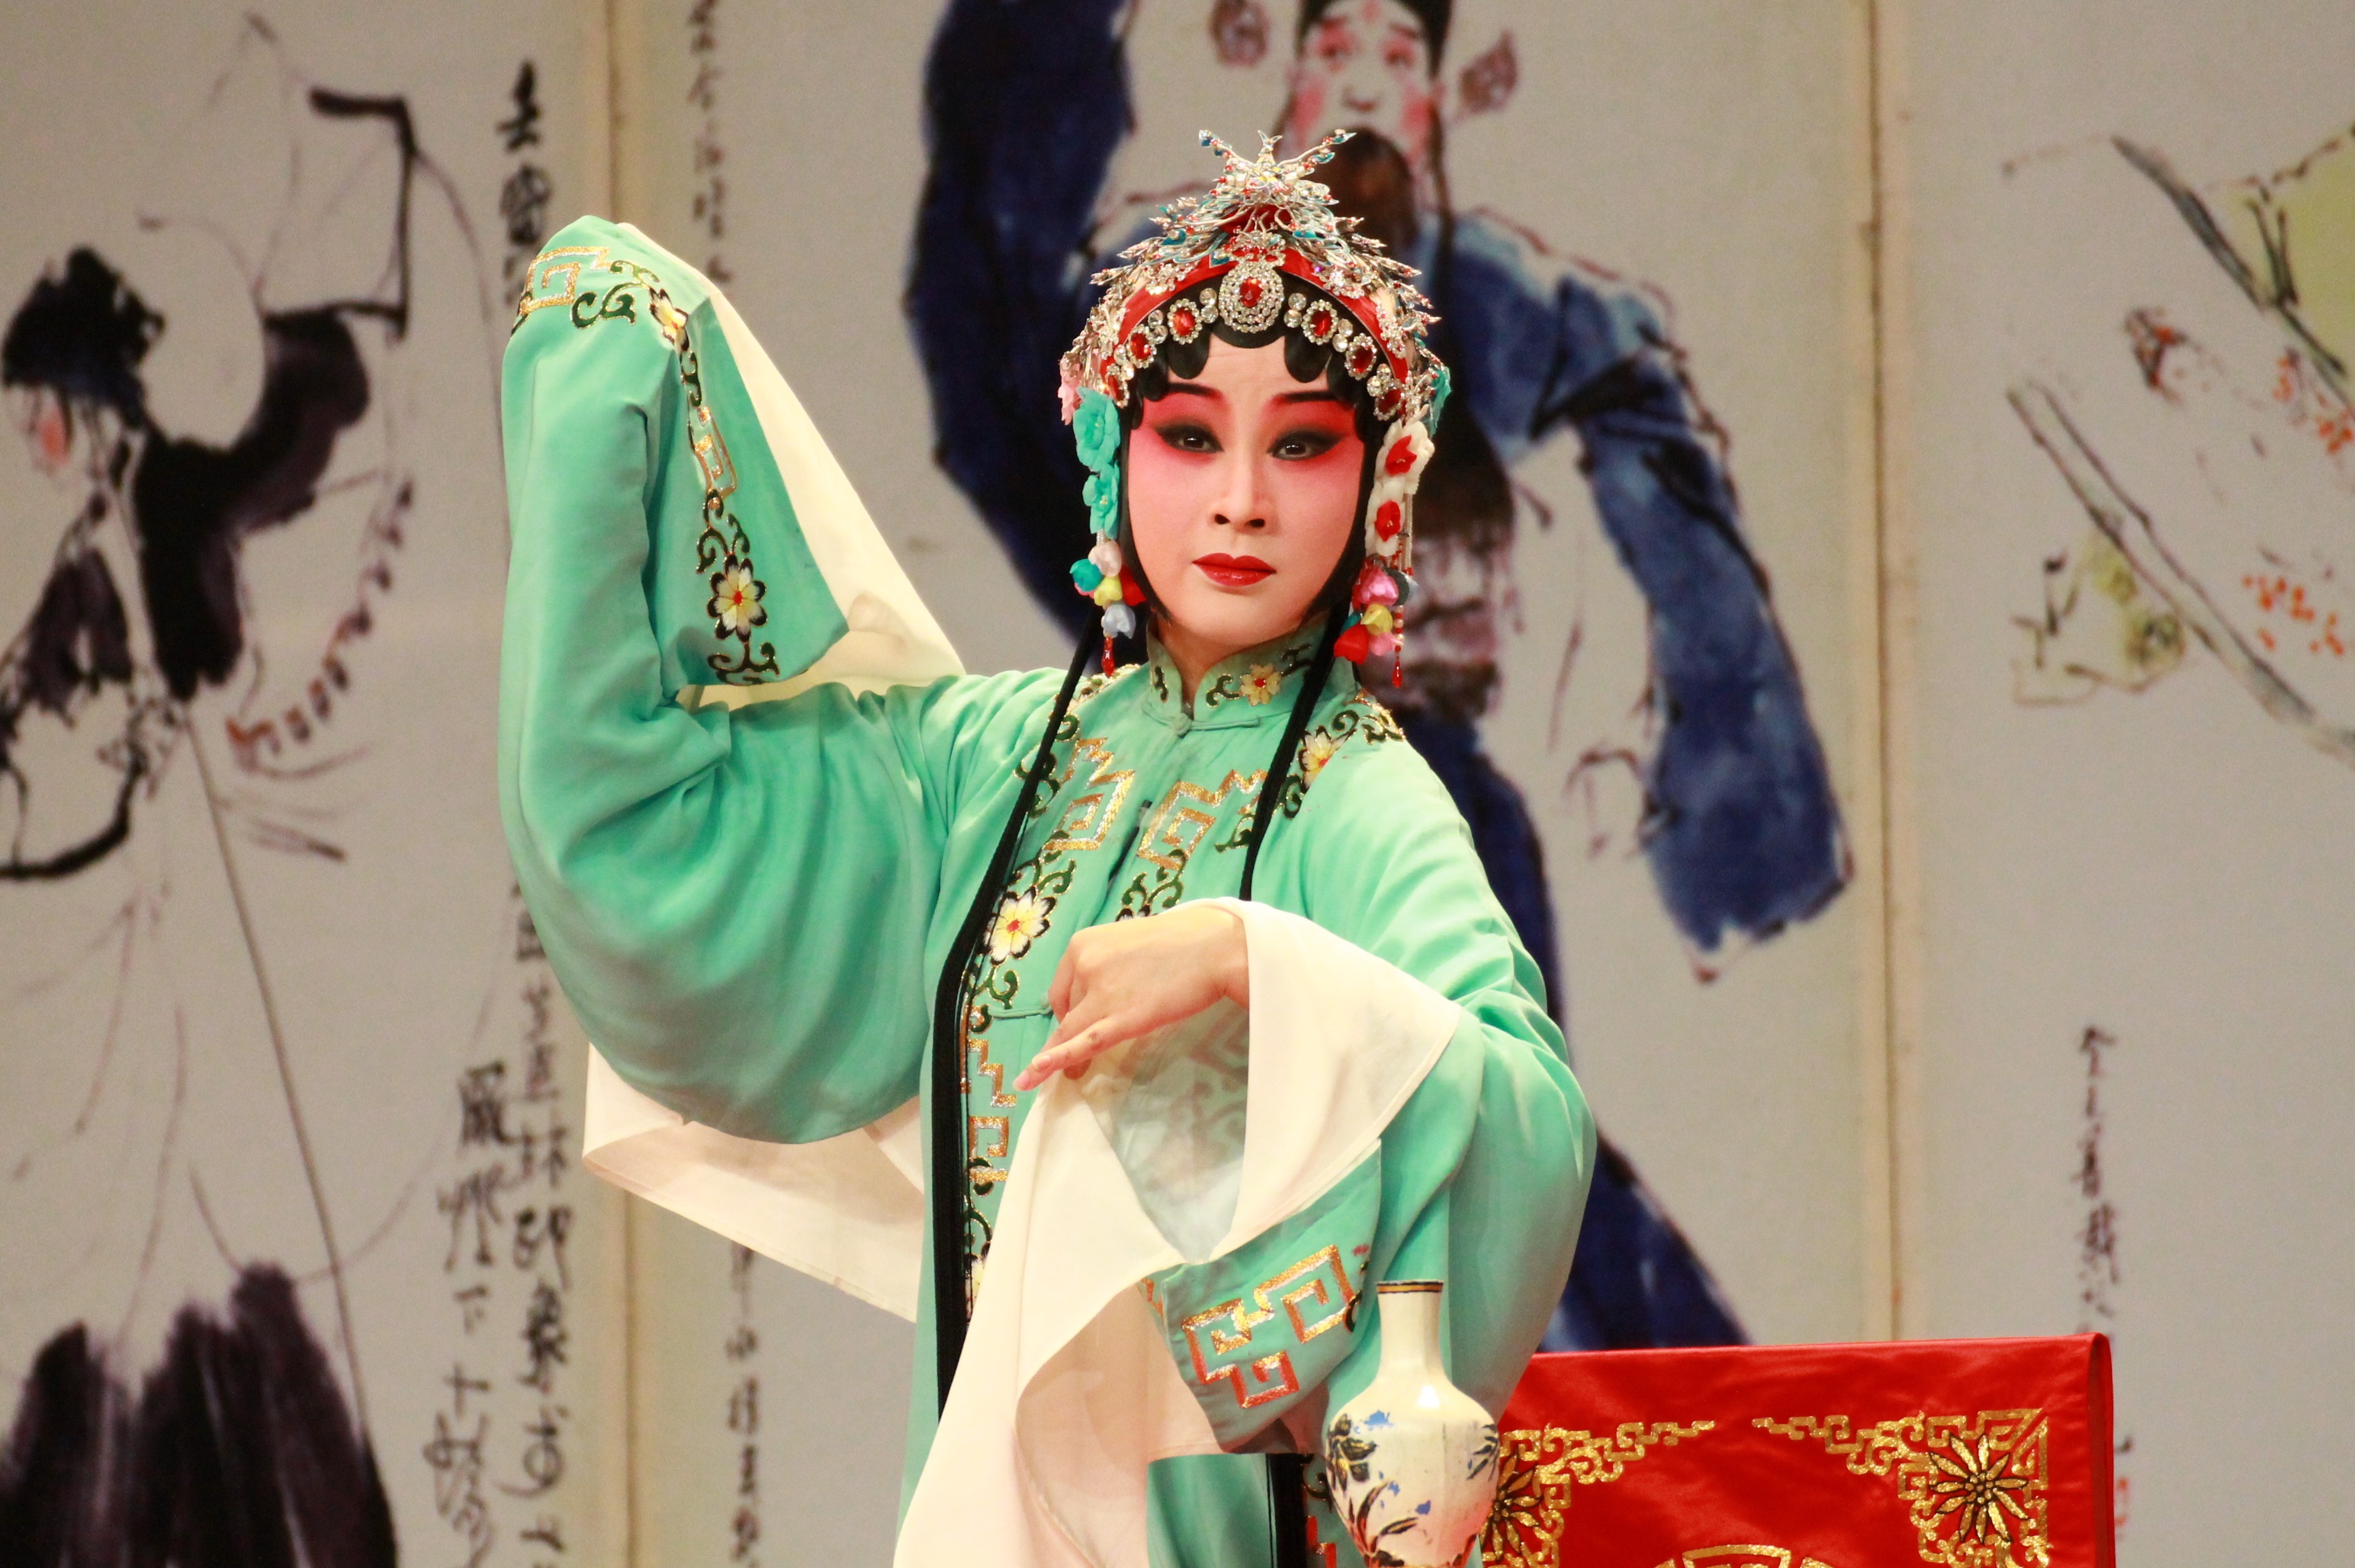
clothing, costume, kunqu opera, the peony pavilion, tsing yi, the long sleeves, peking opera